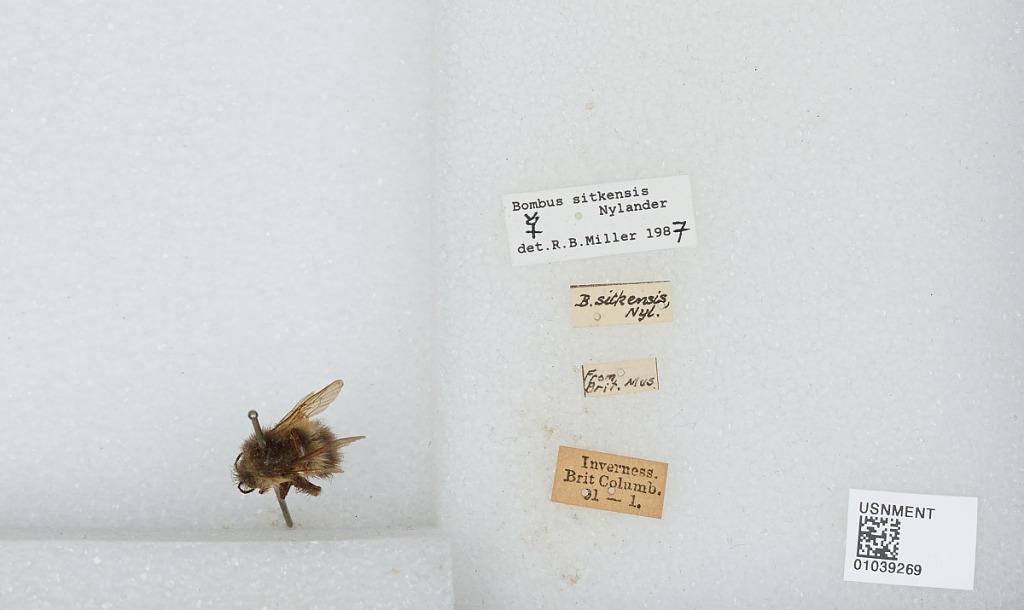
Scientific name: Bombus (Pyrobombus) sitkensis Nylander
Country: Canada
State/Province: British Columbia
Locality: Mount Inverness
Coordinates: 54.2, -130.267
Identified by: Miller, R. B.